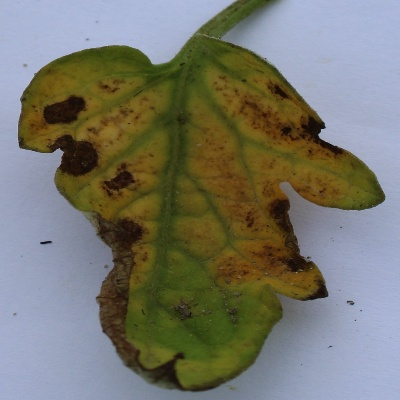
Crop: Tomato
Condition: leaf blight